Leon Live

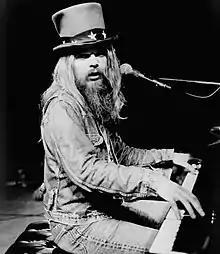
Leon Russell in 1973, Shelter Records file photo

Leon Live is a live album by singer and songwriter Leon Russell recorded on August 28, 1972, at the Long Beach Arena in Long Beach, California. And [Bakersfield, Civic Auditorium. Recorded August 30, 1972] It was Russell's first live album and was originally released as a three-LP set in a tri-fold cover on Russell's Shelter Records label. The album was mixed at Ardent Studios and distributed by Capitol Records. The album peaked at No. 9 on the "Billboard" Top LPs chart and received a gold certification for sales of over 500,000 albums. "Leon Live" was re-released on CD by The Right Stuff Records in 1996. The album has gold certification for sales of over 500,000 albums in the US and Canada